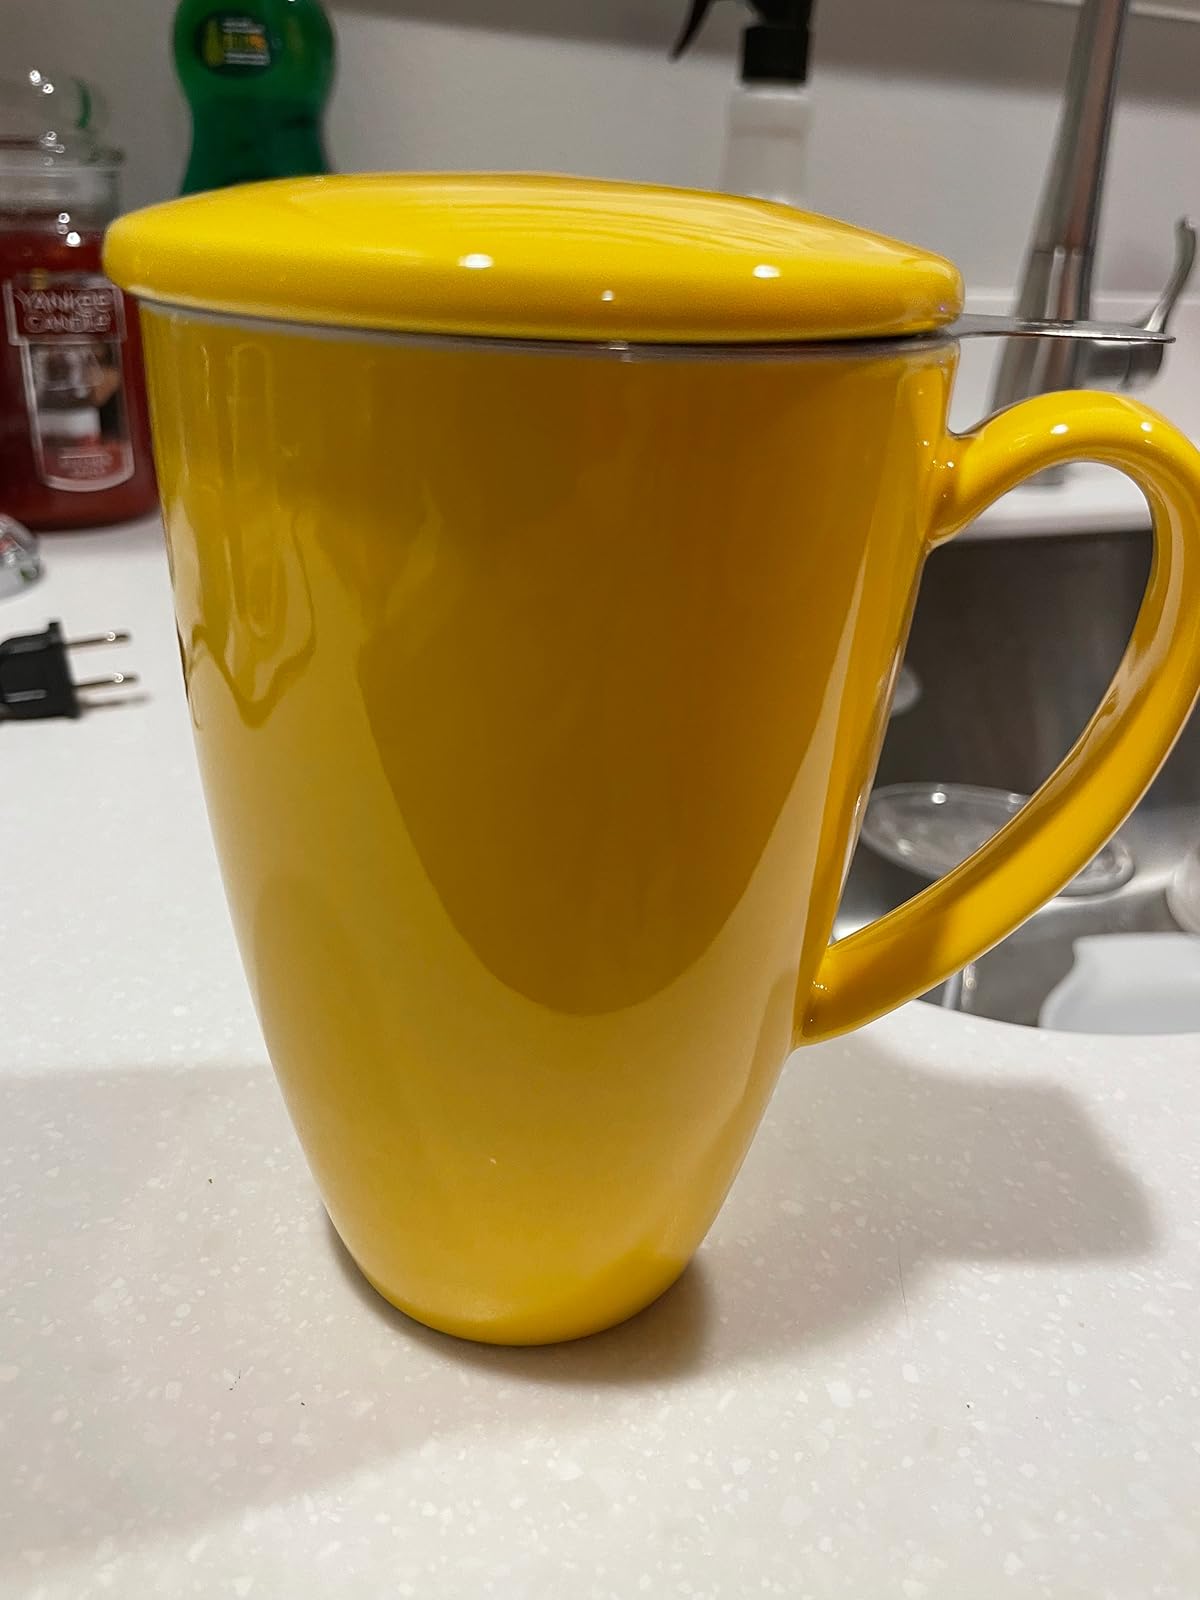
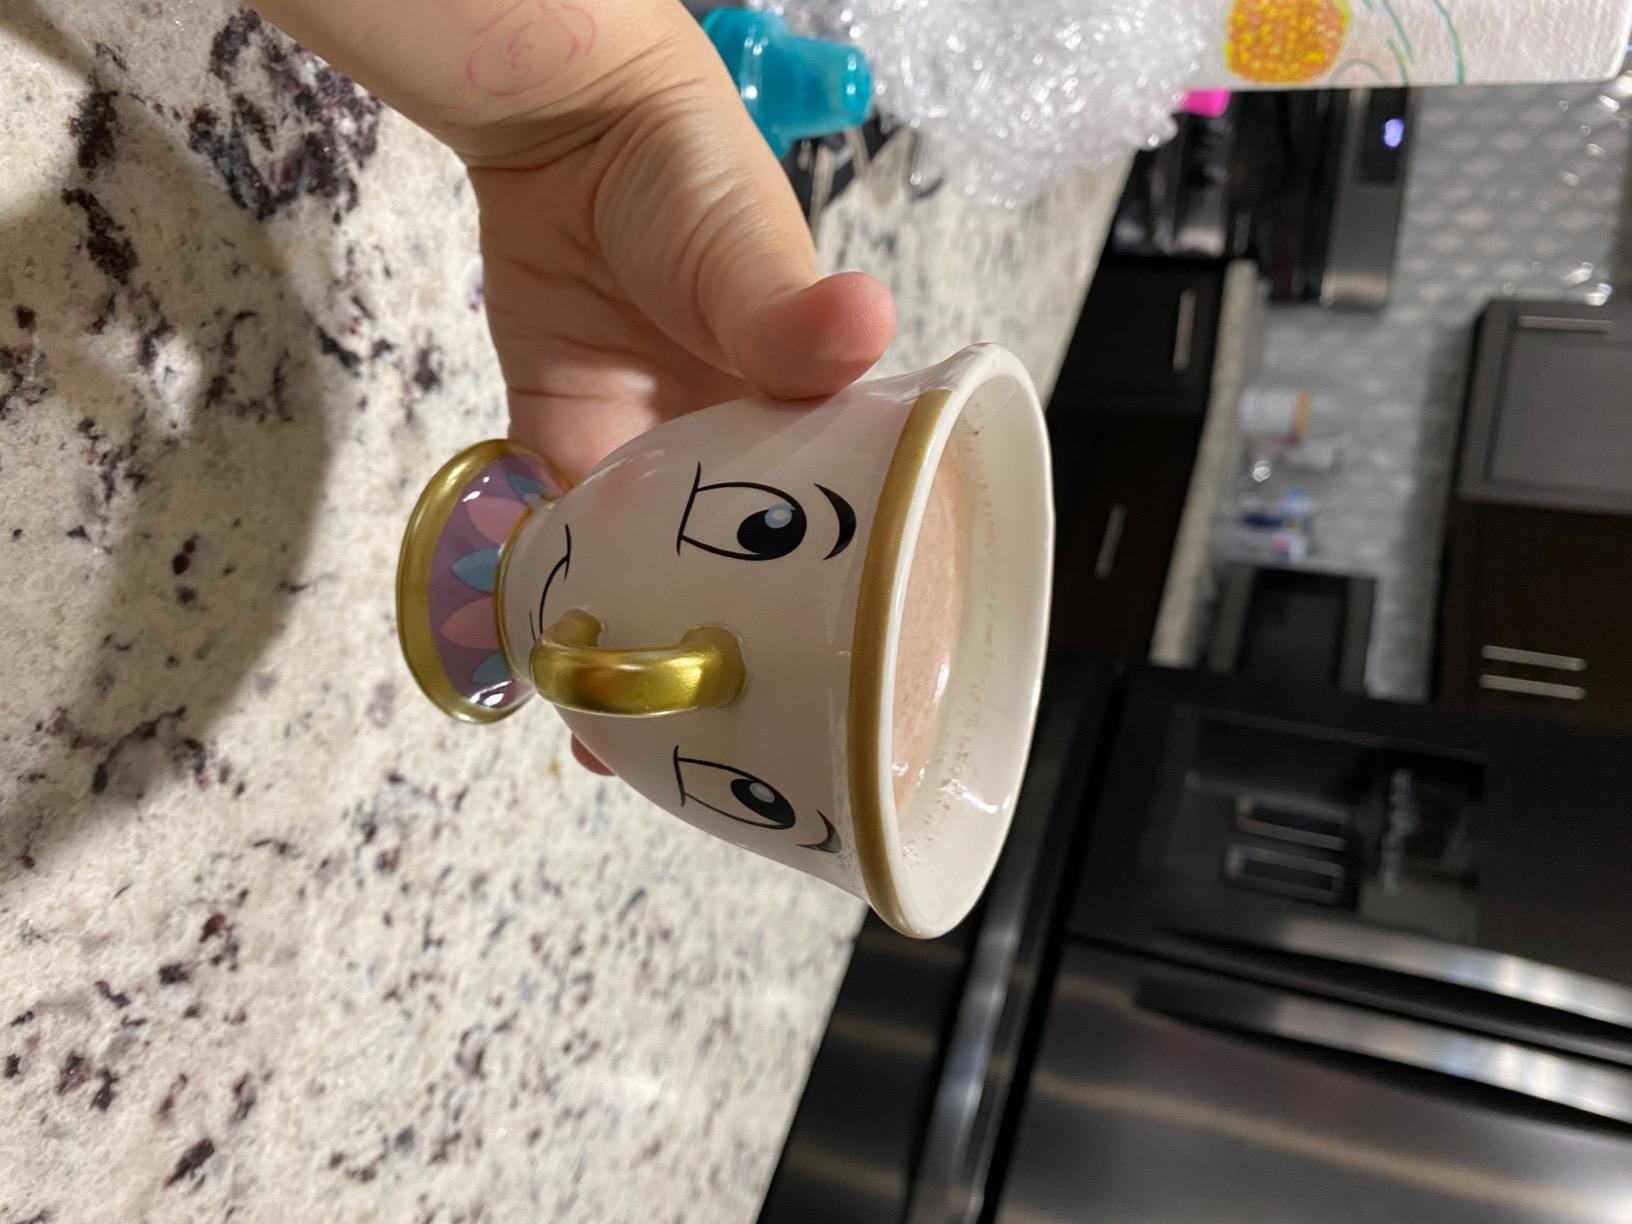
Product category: items_mug
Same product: no